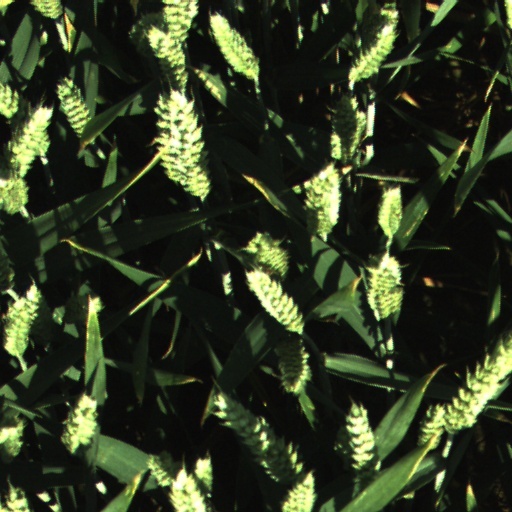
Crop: wheat